Hans Stadler

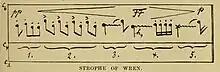
Wren calls described using the notation of Schmitt and Stadler (1914)

In 1894 he joined the University of Erlangen to study medicine and attended courses in zoology. His teachers included the anatomist Arnold Spuler and the zoologist Emil Selenka (1842-1902) who studied mammalian embryos. As Selenka was busy with his study, he had deputed teaching to Albert Fleischmann (1862-1942), an avowed anti-evolutionist. Stadler however worked as his assistant and received a monthly salary of 120 marks. His dissertation in 1898 was on "On the influence of urea salicylate on Uric acid excretion and diuresis" and he passed the state medical exam.